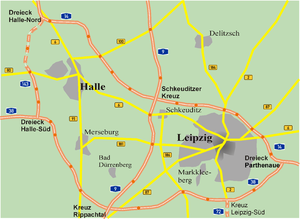
La Bundesautobahn 143 est une autoroute passant par la Saxe-Anhalt. Elle mesure 22 kilomètres.